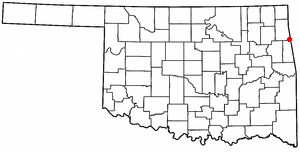
La ville américaine de West Siloam Springs est située dans le comté de Delaware, dans l’État de l’Oklahoma. Lors du recensement de 2010, elle comptait 846 habitants.